A Double Life (1947 film)

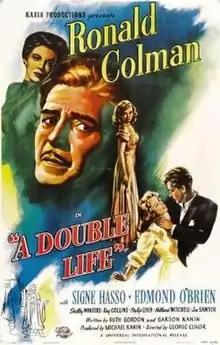
Theatrical release poster

A Double Life is a 1947 American film noir that tells the story of an actor whose mind becomes affected by the character whom he portrays. It stars Ronald Colman and Signe Hasso and was directed by George Cukor, with its screenplay written by Ruth Gordon and Garson Kanin. Colman won the Academy Award for Best Actor for his performance.